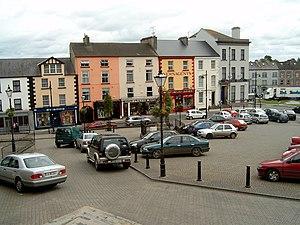
Clones est un village du comté de Monaghan en République d'Irlande.